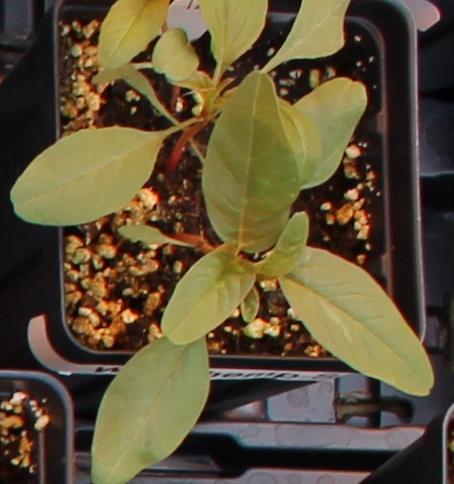
Label: Waterhemp